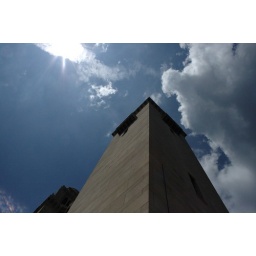
A beautiful church at the end of my street that is slated to be closed by the local Diocese.